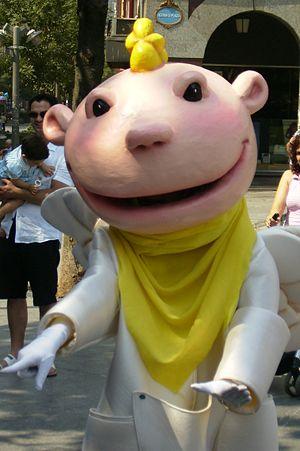
Barakaldo en basque ou Baracaldo en espagnol, est une commune de Biscaye dans la communauté autonome du Pays basque en Espagne.